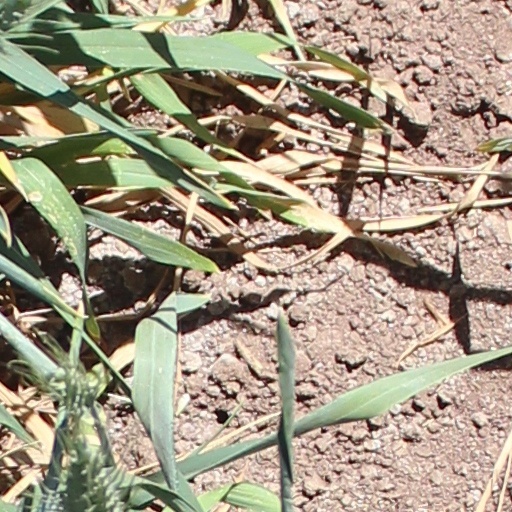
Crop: wheat